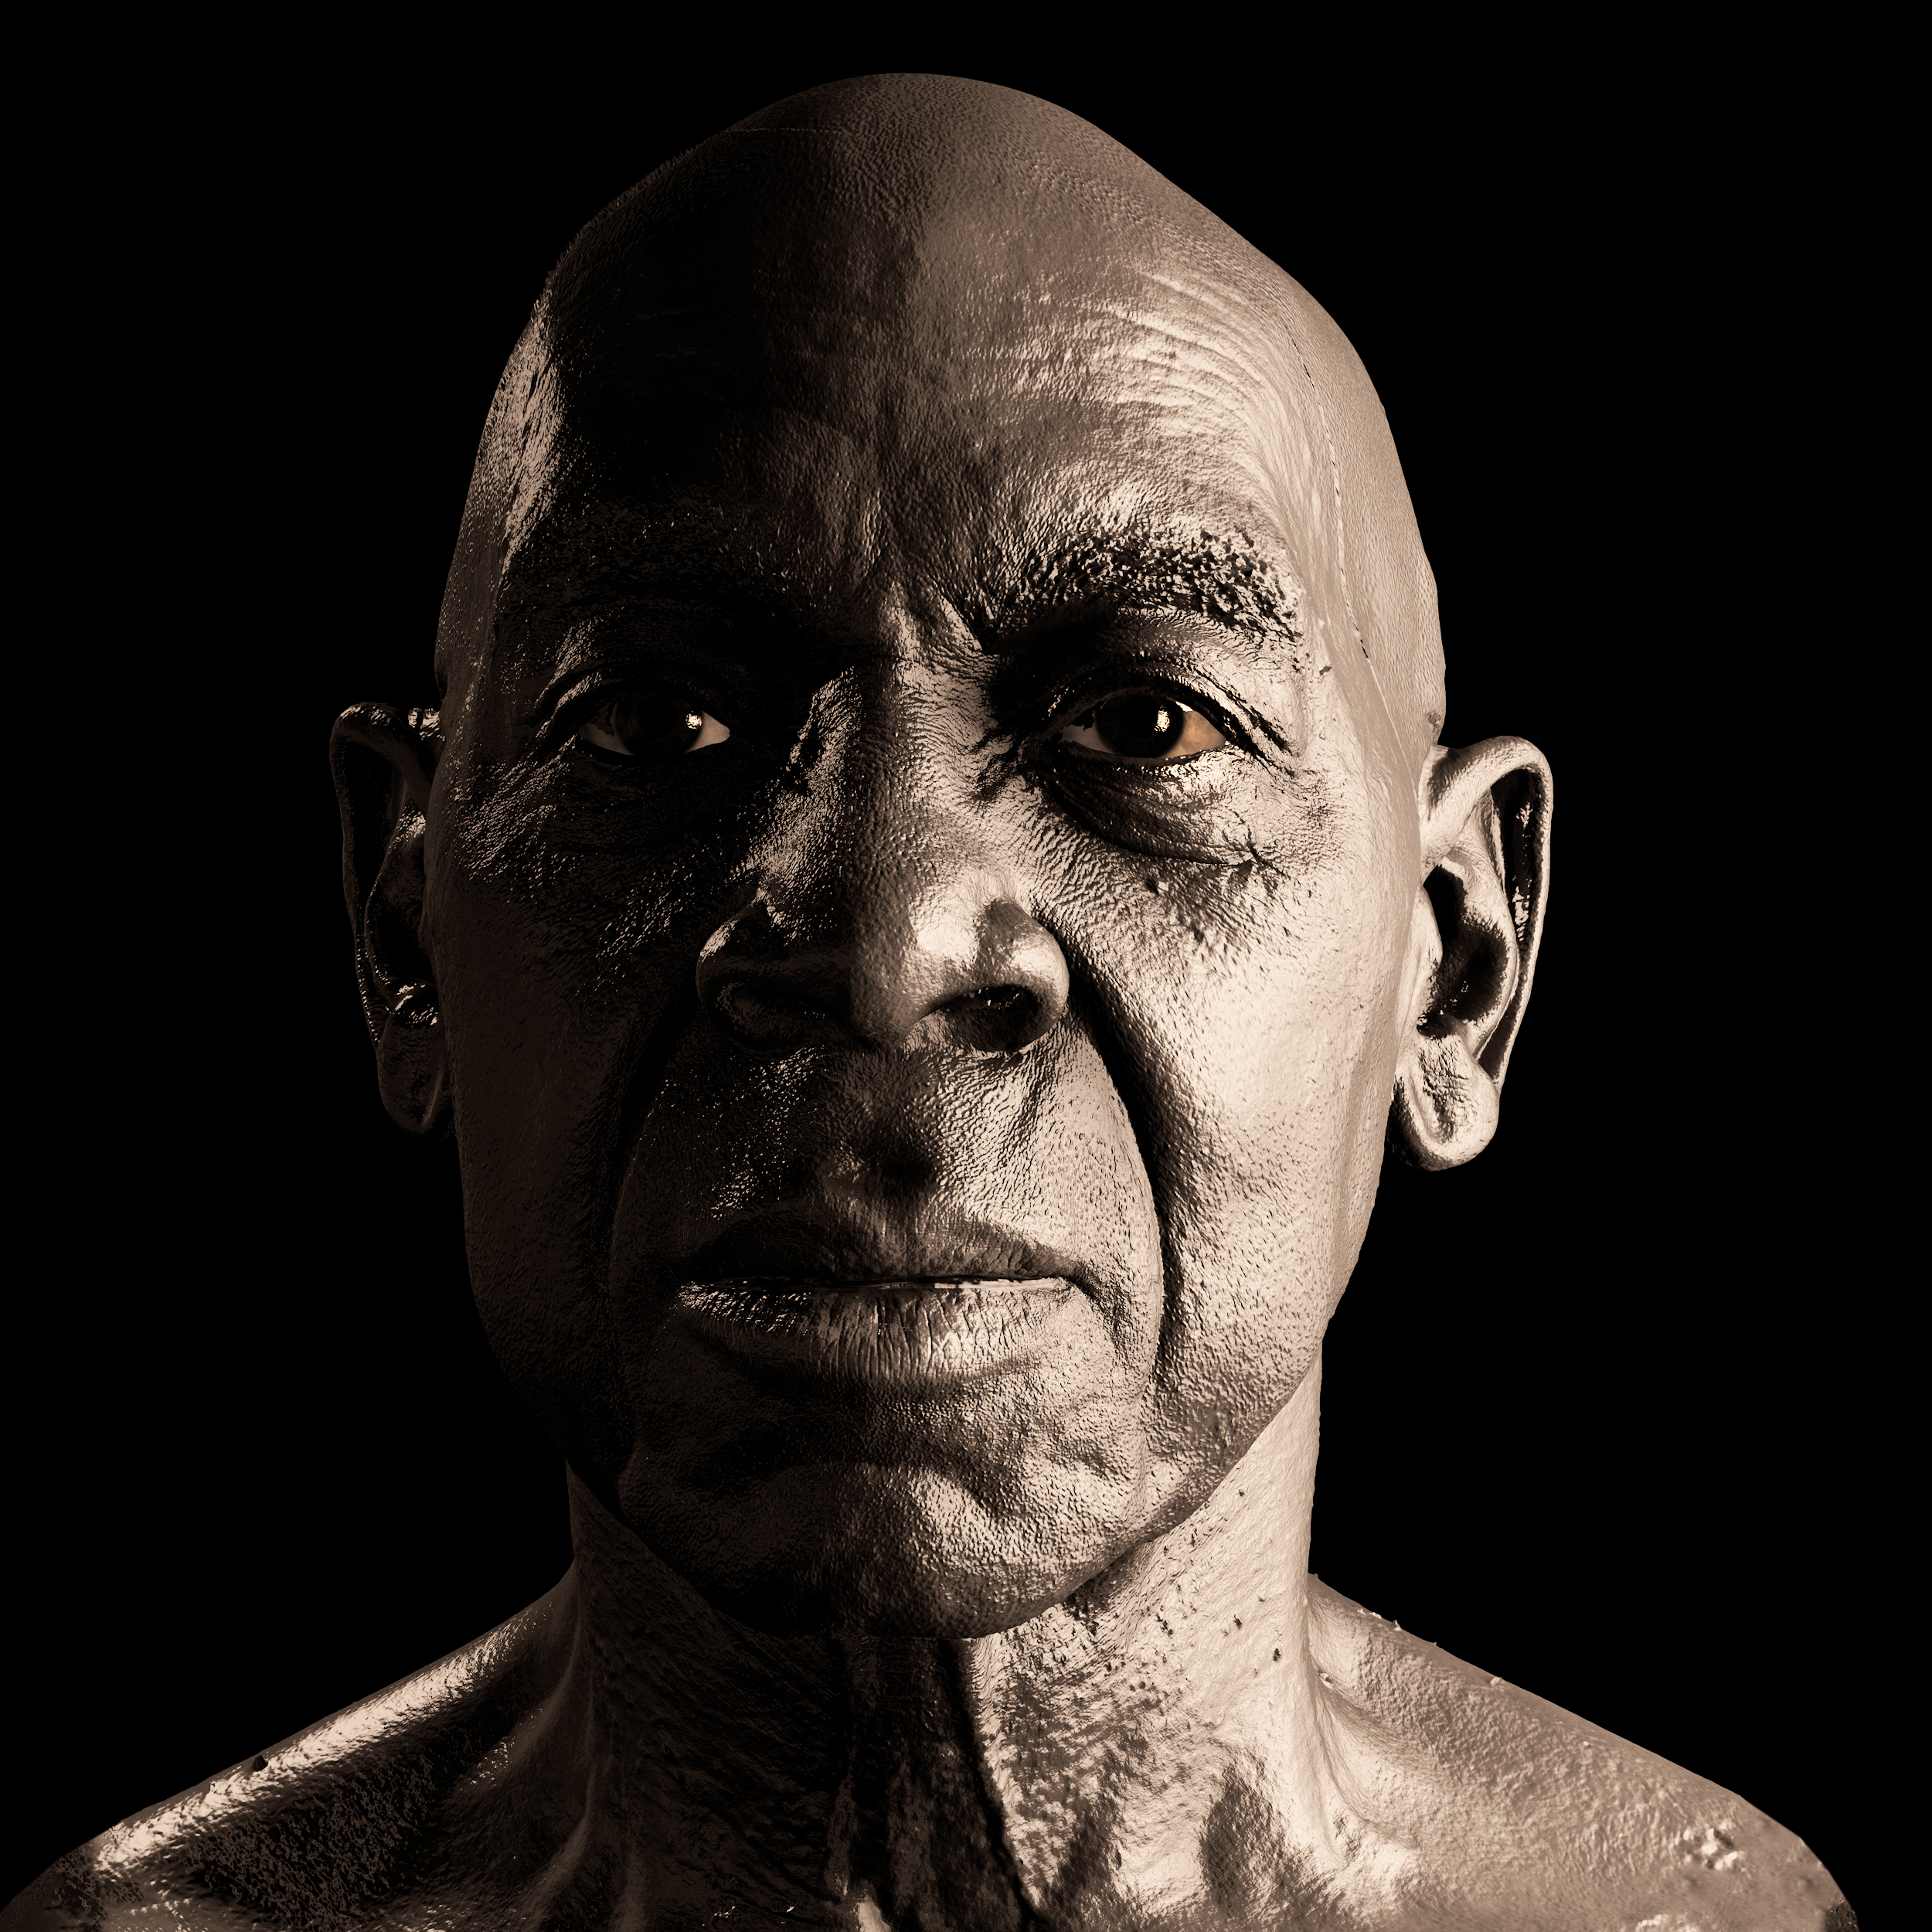
black, man, old, wrinkles, forehead, nose, chin, flash photography, human body, jaw, ear, No expression, wrinkle, facial hair, happy, close up, monochrome photography, darkness, throat, monochrome, portrait photography, art, moustache, flesh, portrait